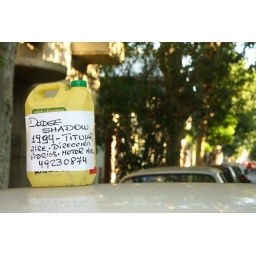
a bottle on top of a car in Buenos Aires is their version of our &amp;quot;For Sale&amp;quot; sign.